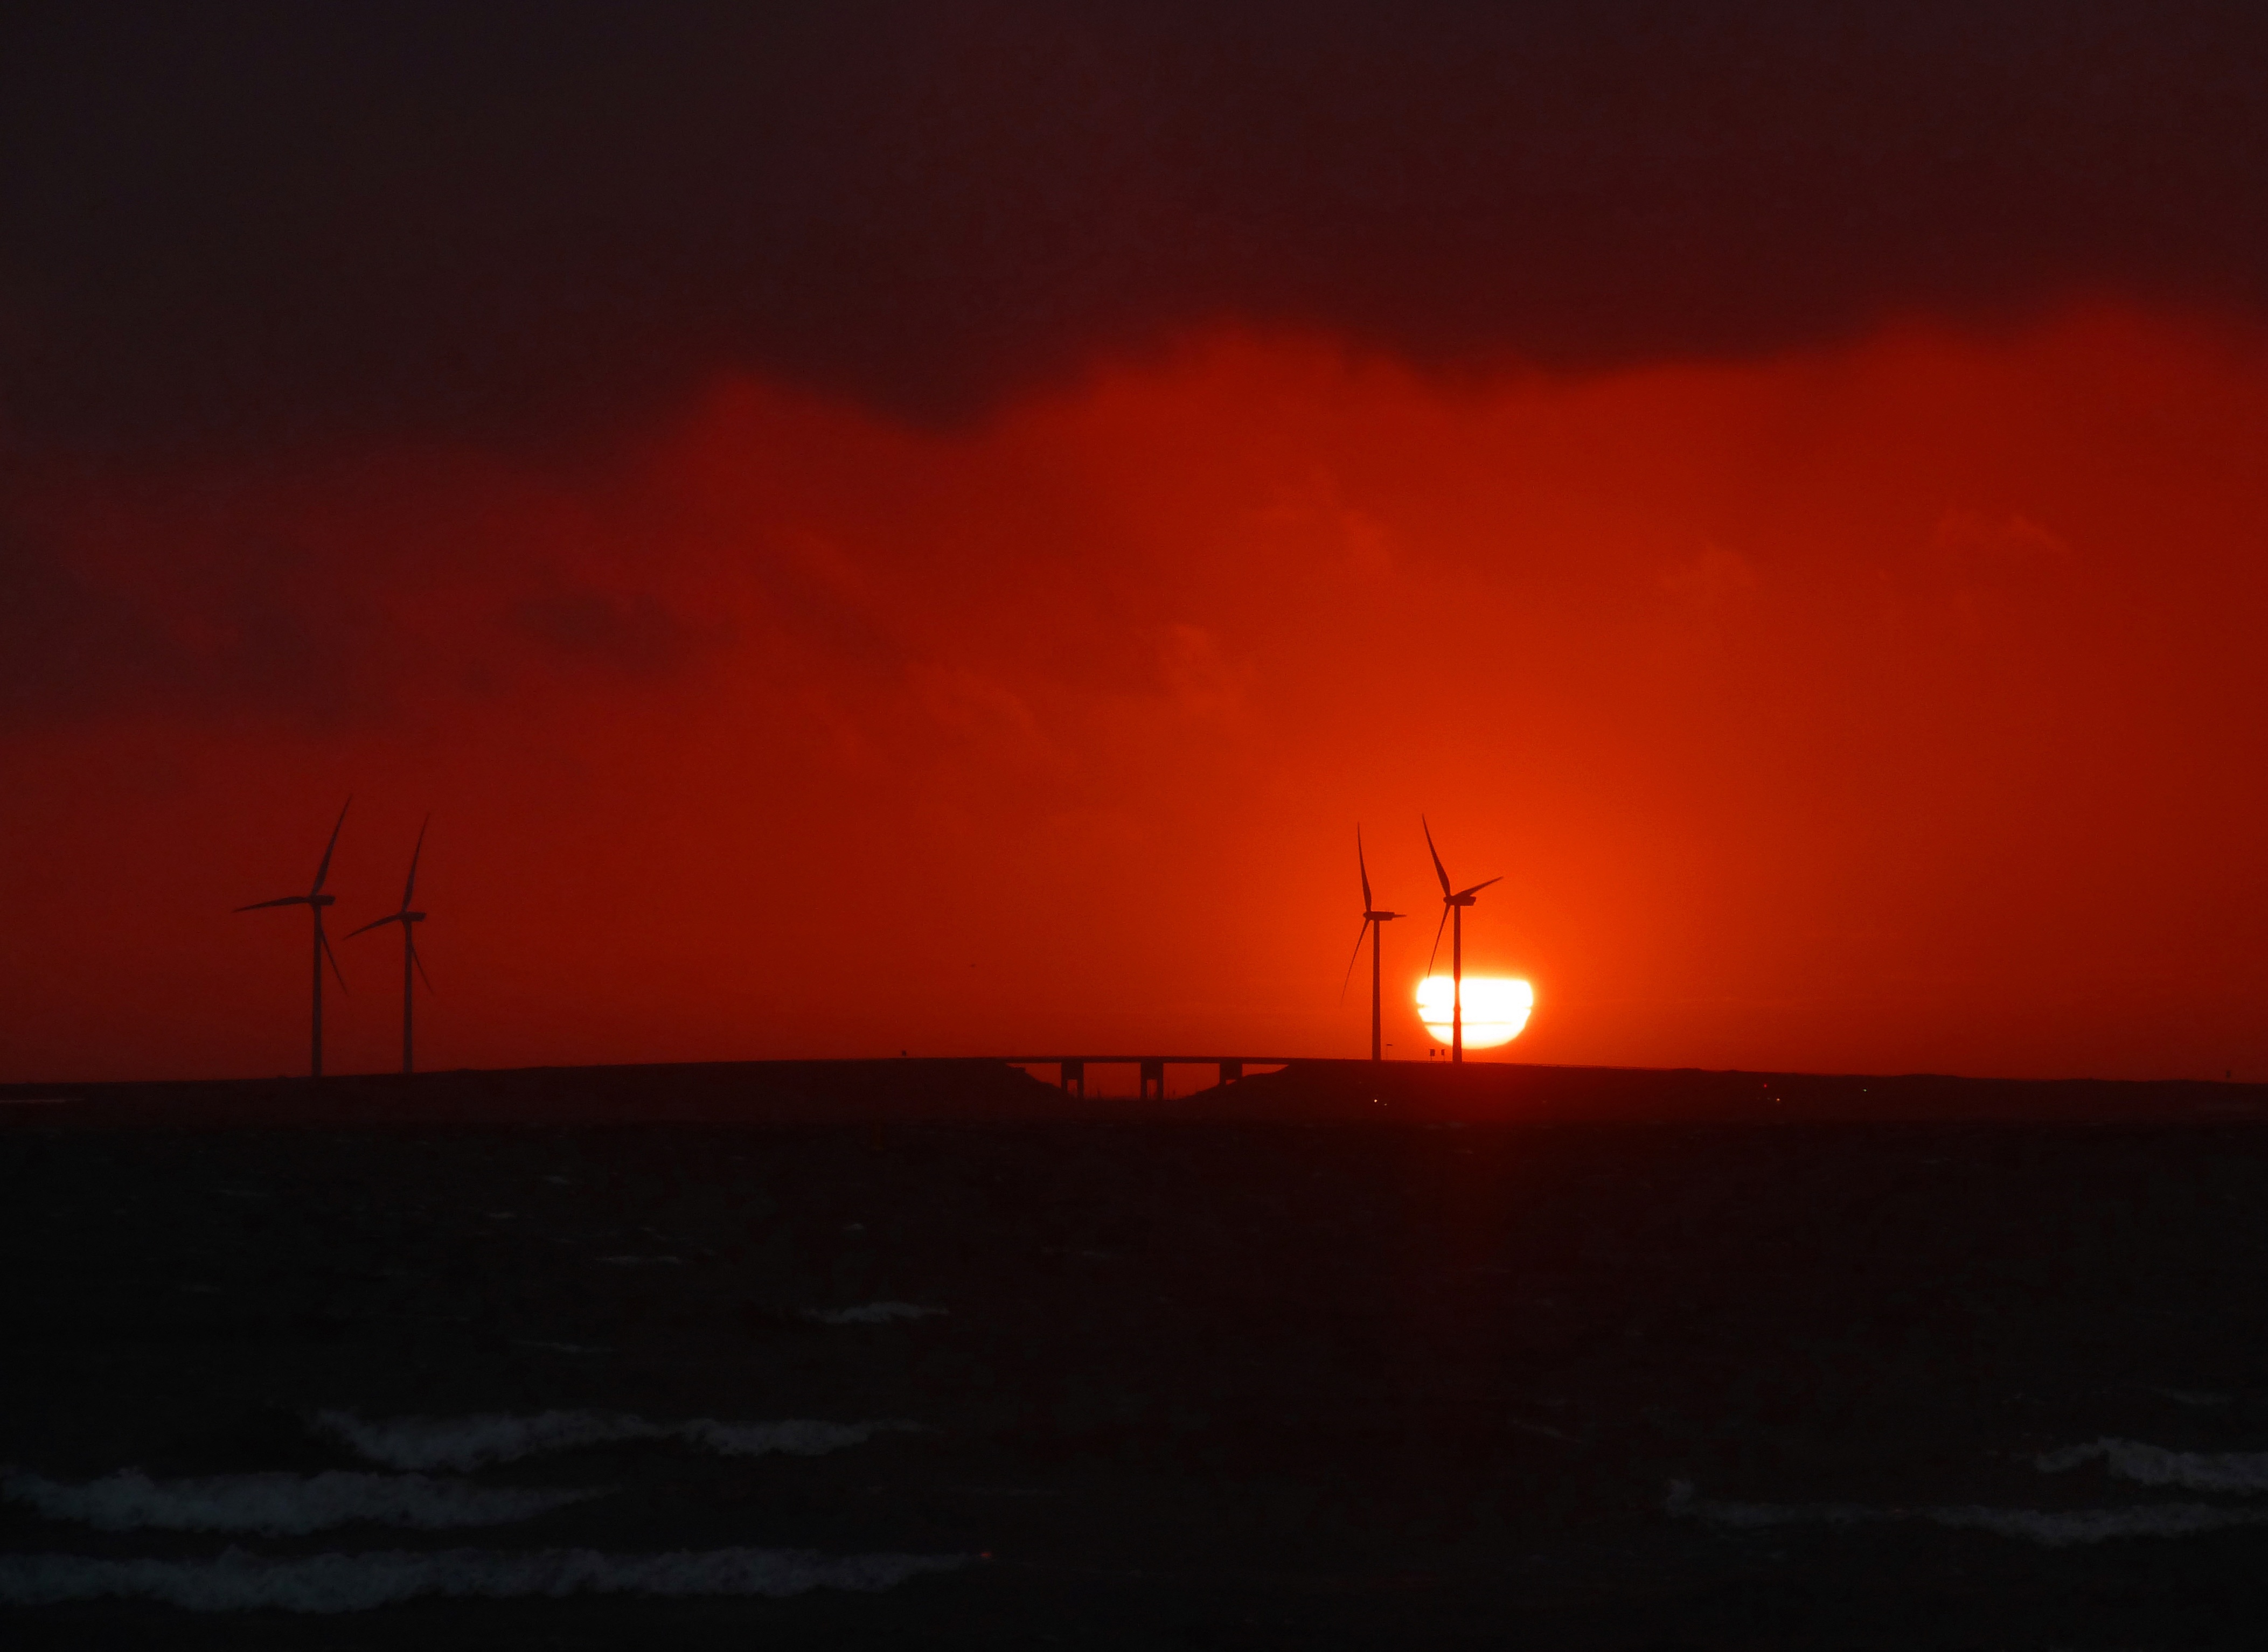
sea, horizon, silhouette, cloud, sunrise, sunset, night, dawn, atmosphere, dusk, evening, pinwheel, holland, north sea, afterglow, zeeland, sturmflut defense, easter schelde